Mount Keith Mine

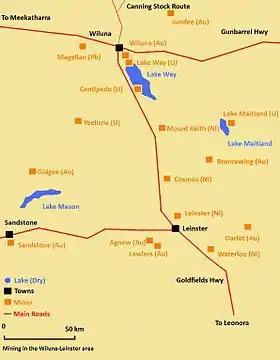
Mining in the Wiluna-Leinster area.

The mine is located on the north end of the long Norseman-Wiluna Greenstone belt, with nickel sulphide deposits of the dyke-like or sill deposit type. The important known nickel deposits are in the ultramafic rocks of the lower cycle, around 2700 Ma old. In 1971, the mine was thought to be able to provide 10% of the world's demand for nickel; in 1992 it was estimated as containing 270 million tons of sulphide ore, grading 0.6% nickel, enough for about twenty years.